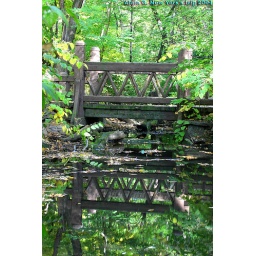
Wood bridge in swamp, lake